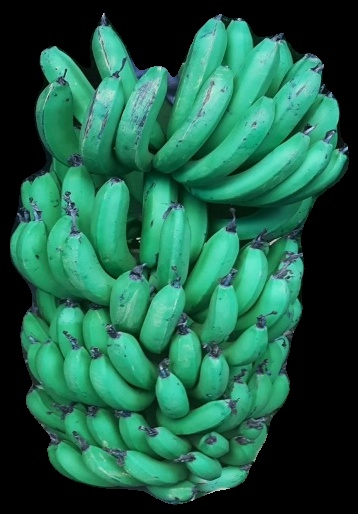
Variety: pachbale
Grade: grade1